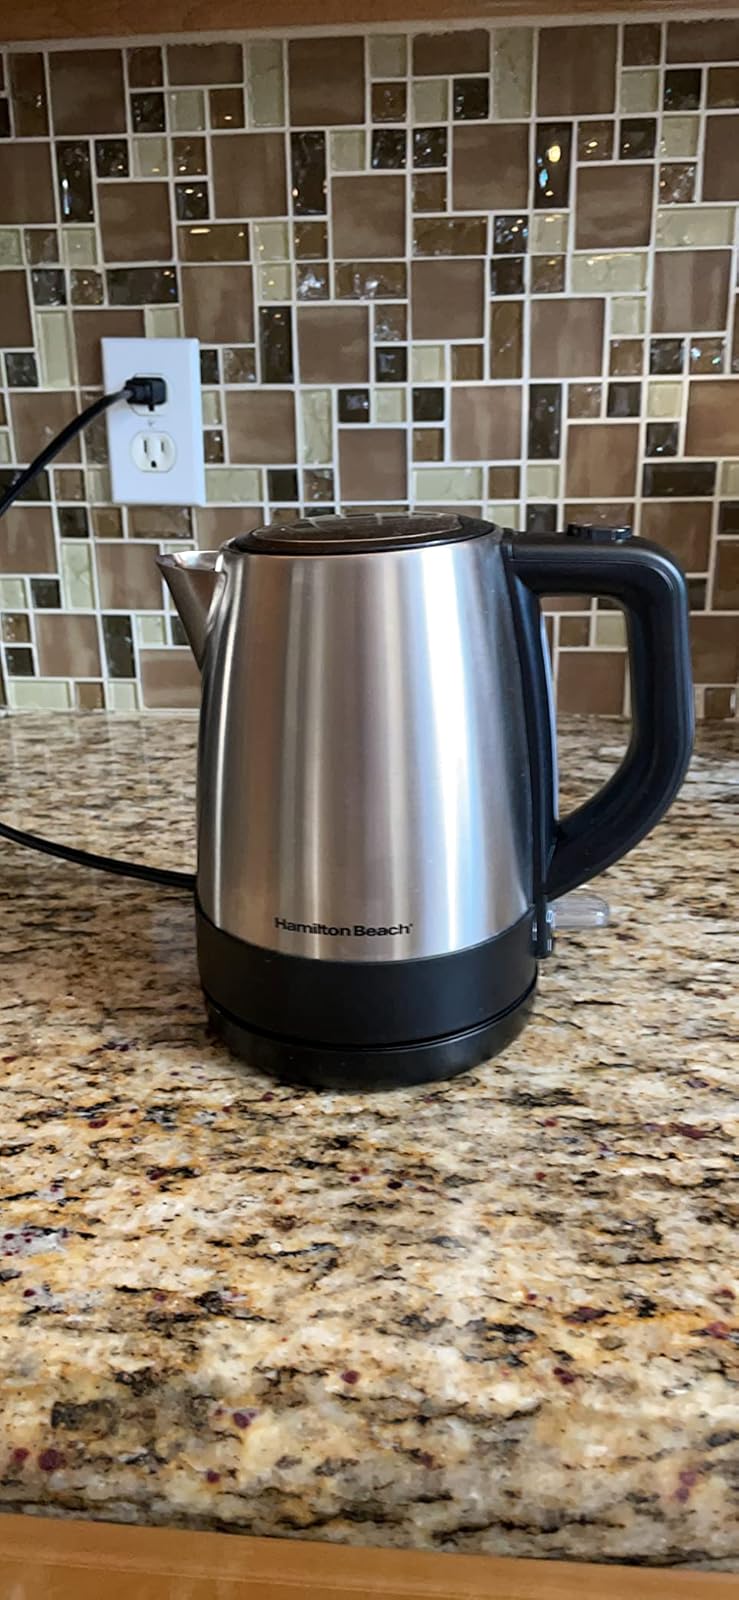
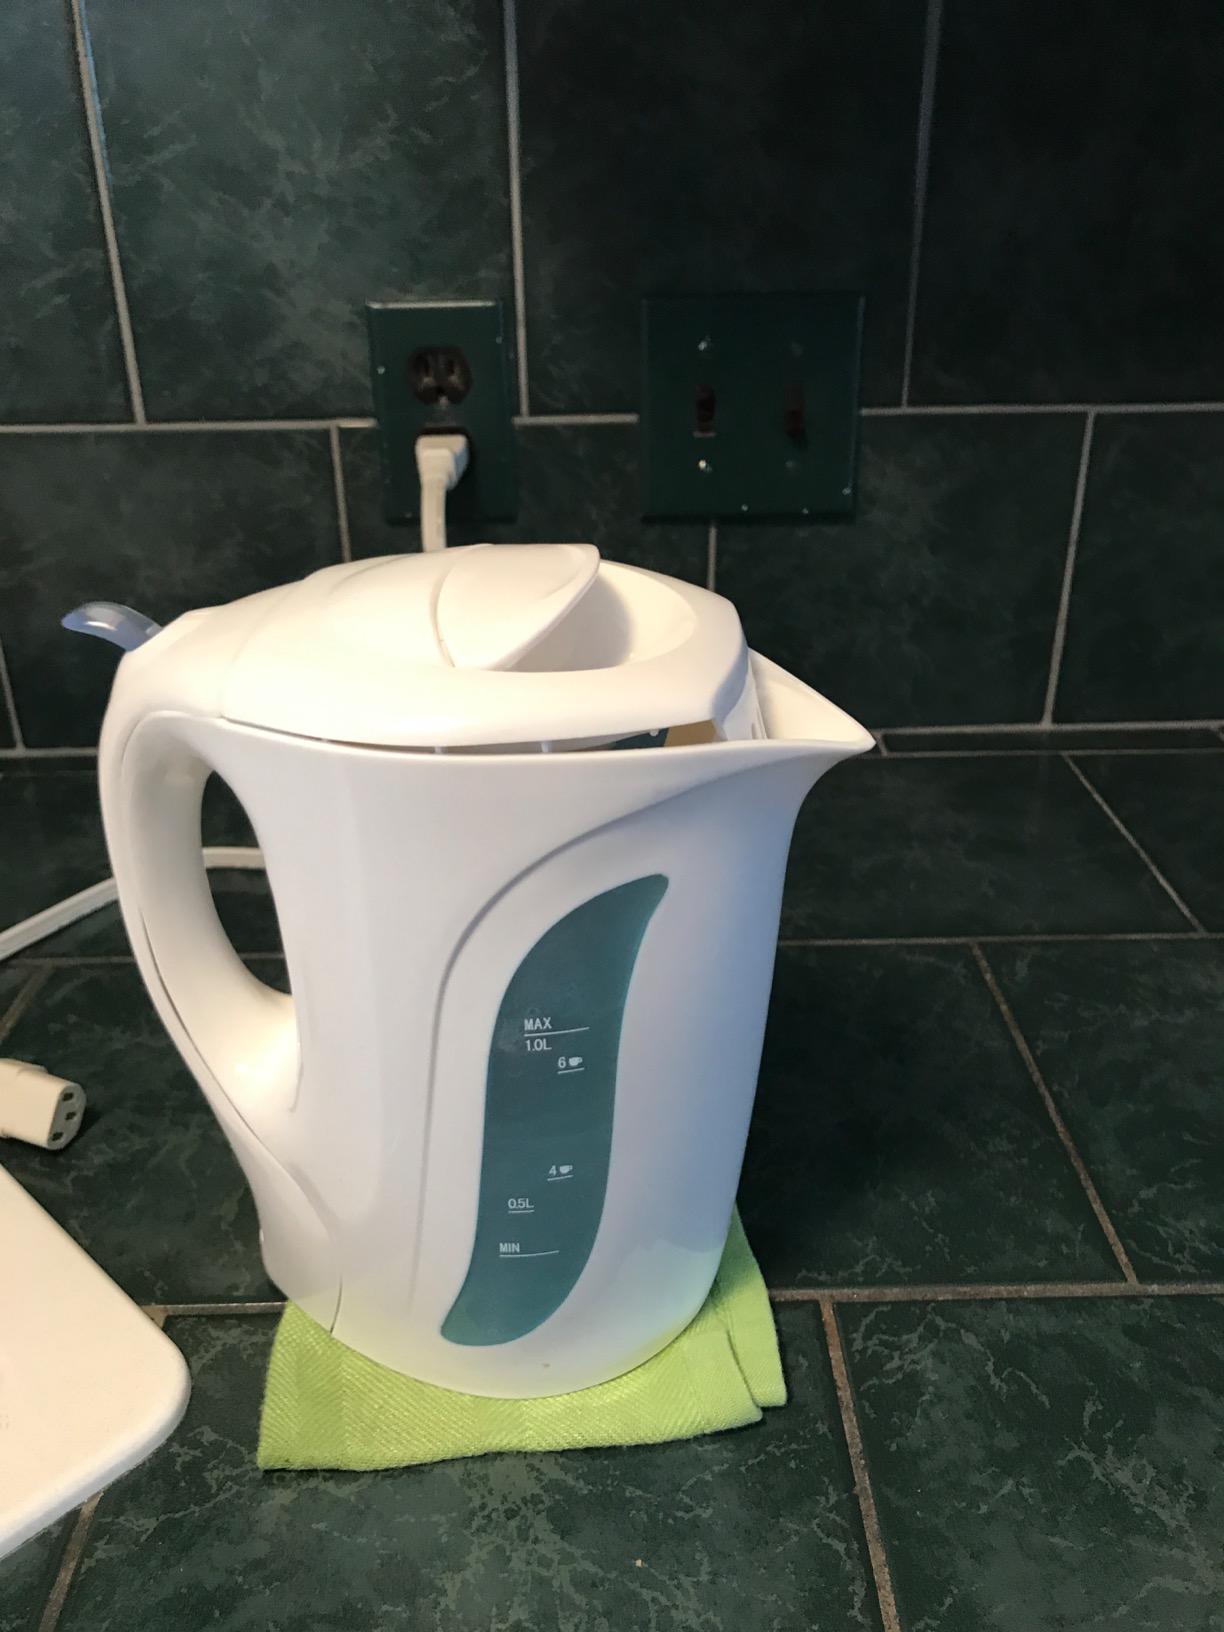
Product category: items_kettle
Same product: no